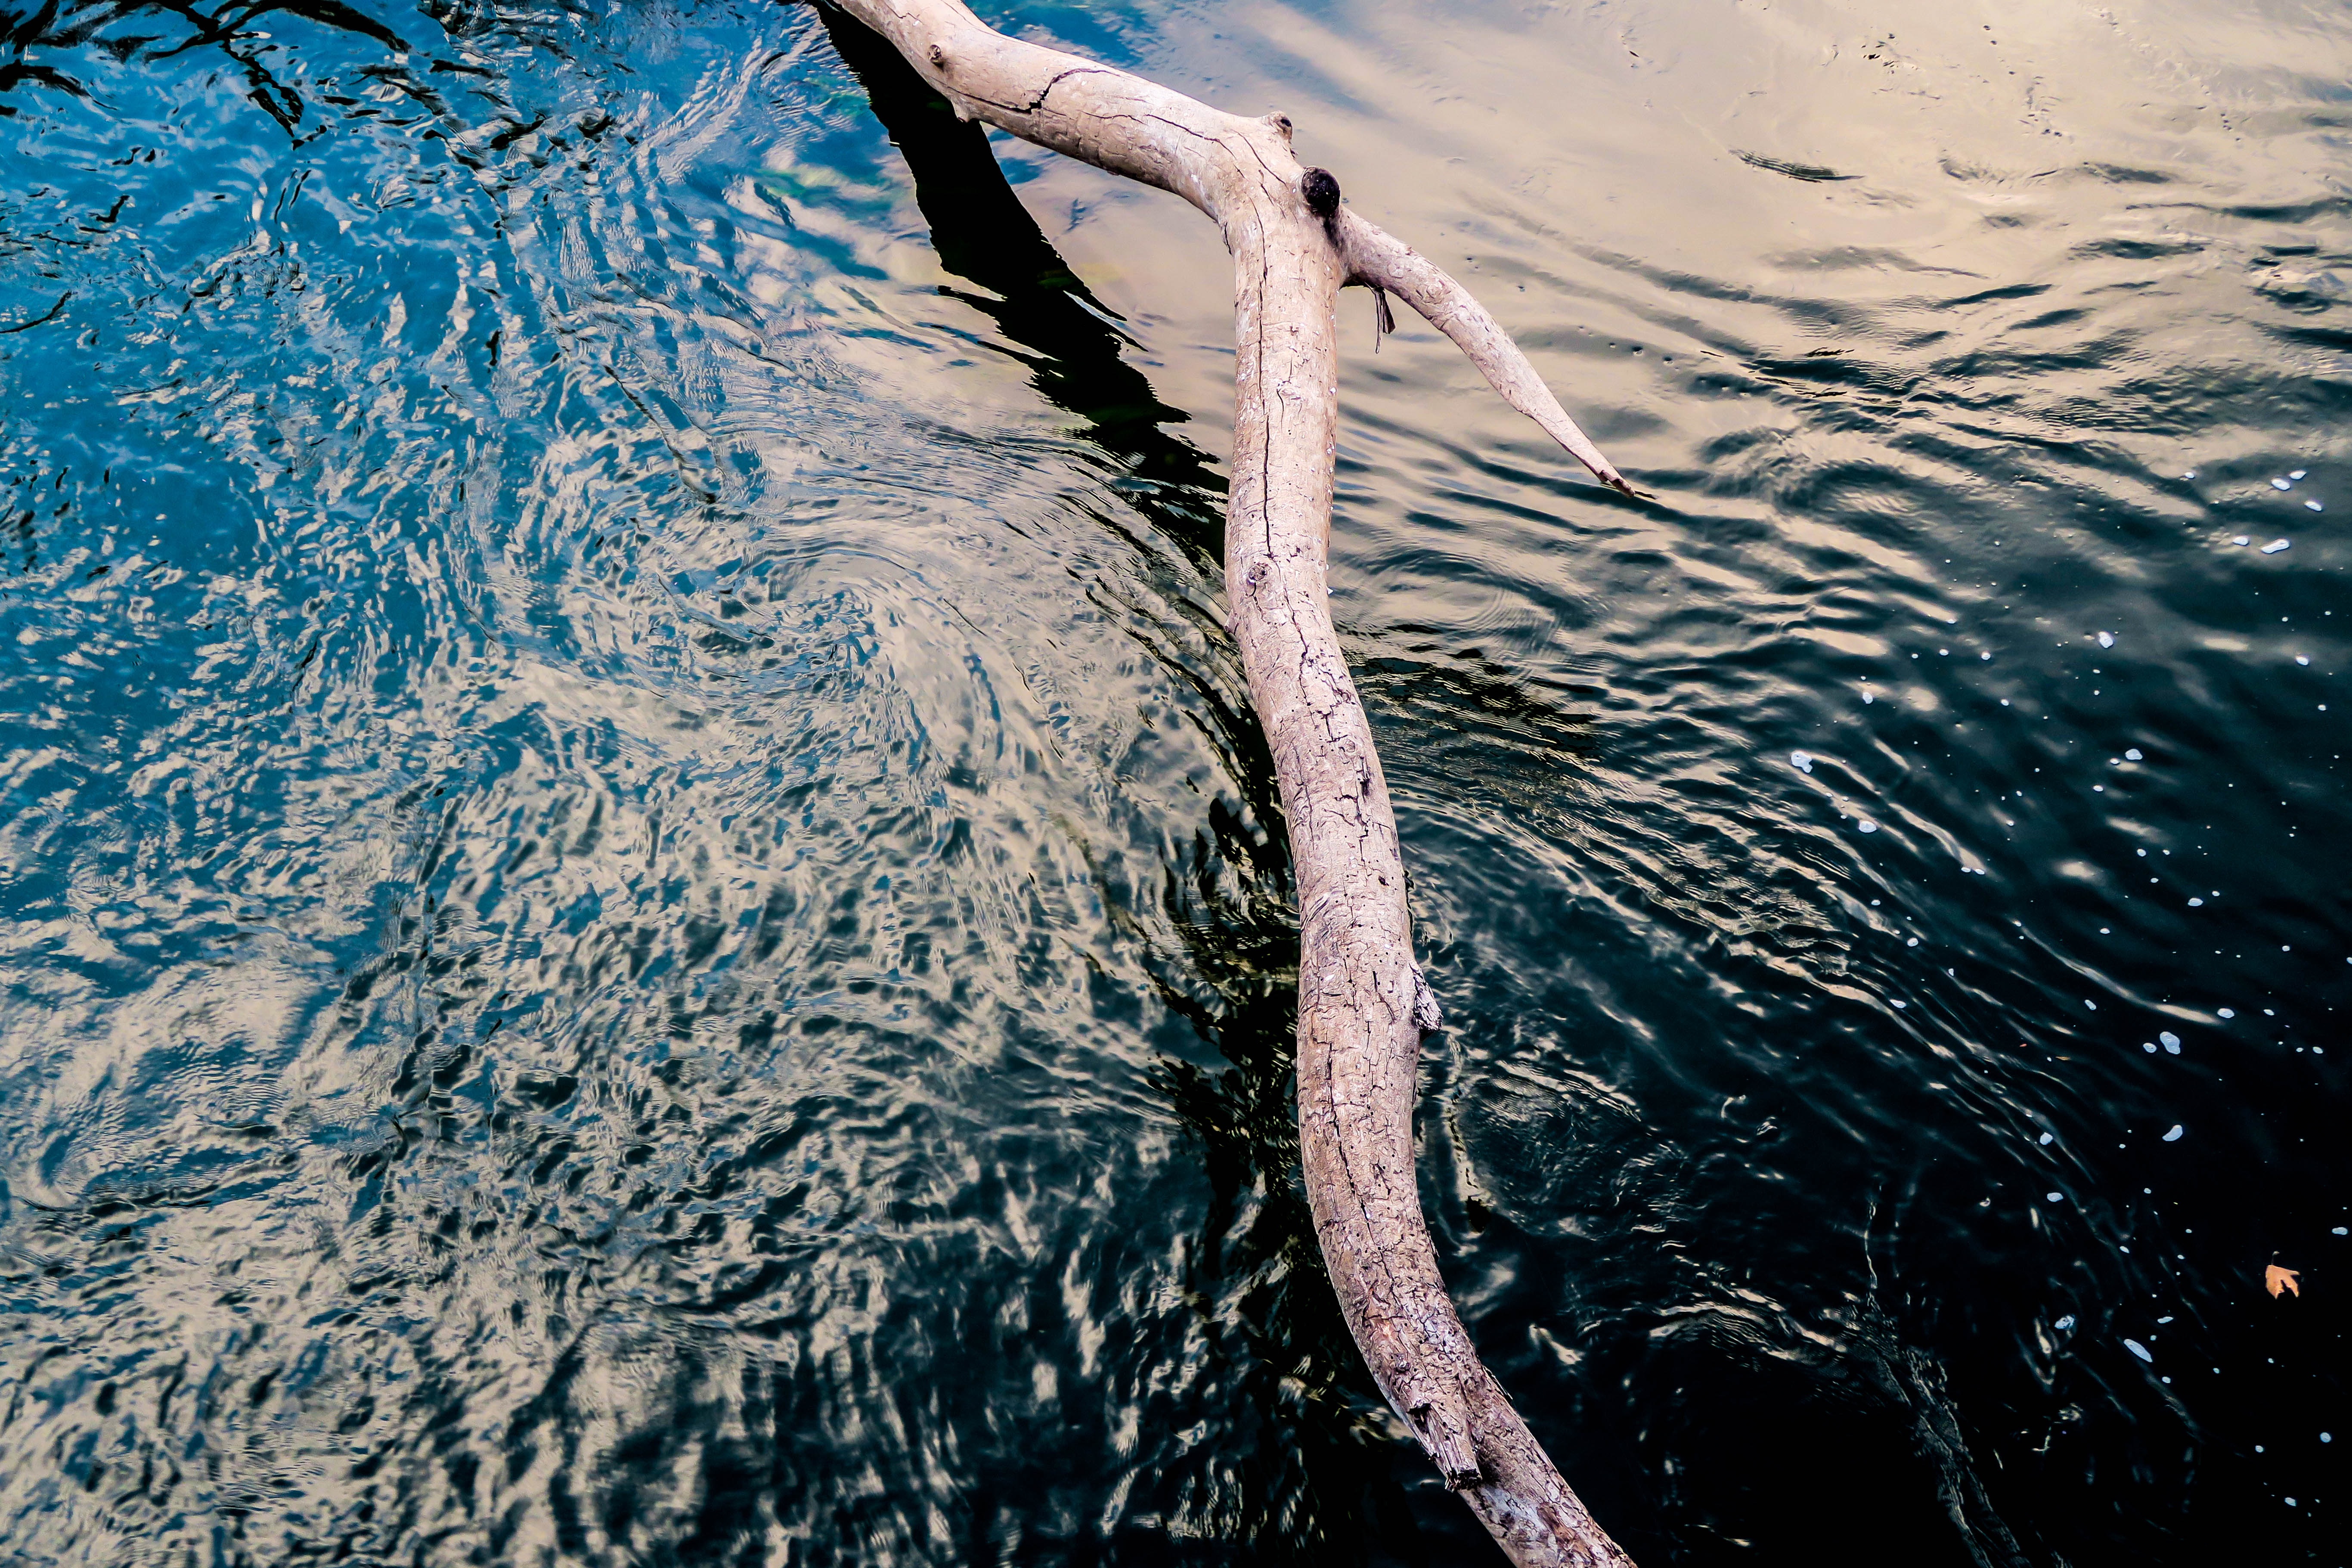
sea, water, bird, wave, reflection, water bird